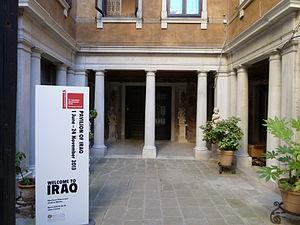
Palazzo Dandolo Paolucci